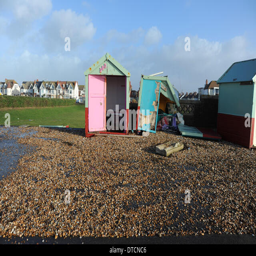
smashed beach huts on seafront this morning after overnight storms again caused havoc on the south coast